United States Army Armor School

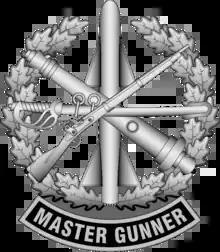
The Master Gunner Identification Badge is awarded to soldiers who complete one of the U.S. Army's master gunner courses.

The mission of the Master Gunner is to train the unit for combat and act as subject matter expert for all weapon system platforms in the Armored Brigade Combat Team (ABCT). The Master Gunner advises commanders at all echelons, and assists with the planning, development, execution, and evaluation of all combat and gunnery-related training (individual, crew, and collective).